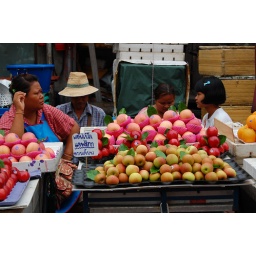
On a street market in Bangkok's Chinatown.